Taegeuk Chil Jang

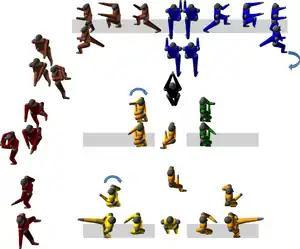
The first two turns of Taegeuk Chil Jang are performed by pivoting in-place. The final turn is performed by moving the lead foot. This indicates that the associated trigram is a broken line, a broken line, and a solid line.

The first two turns of Taegeuk Chil Jang are performed by pivoting in-place. The final turn is performed by moving the lead foot. This indicates that the associated trigram is a broken line, a broken line, and a solid line; this is the trigram for "mountain" ("gan"). The Kukkiwon teaches that this poomsae should be performed with movements that are unyielding and immovable (like a mountain).